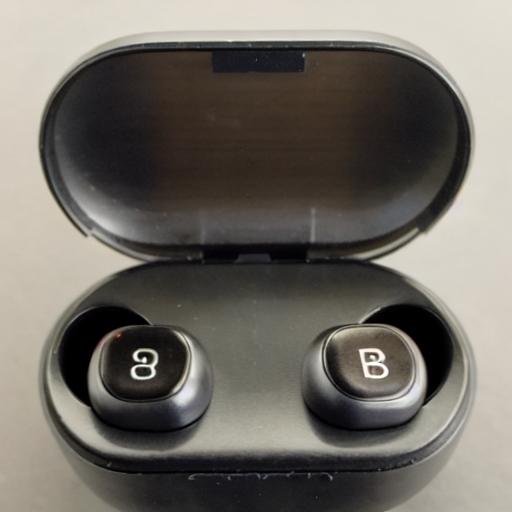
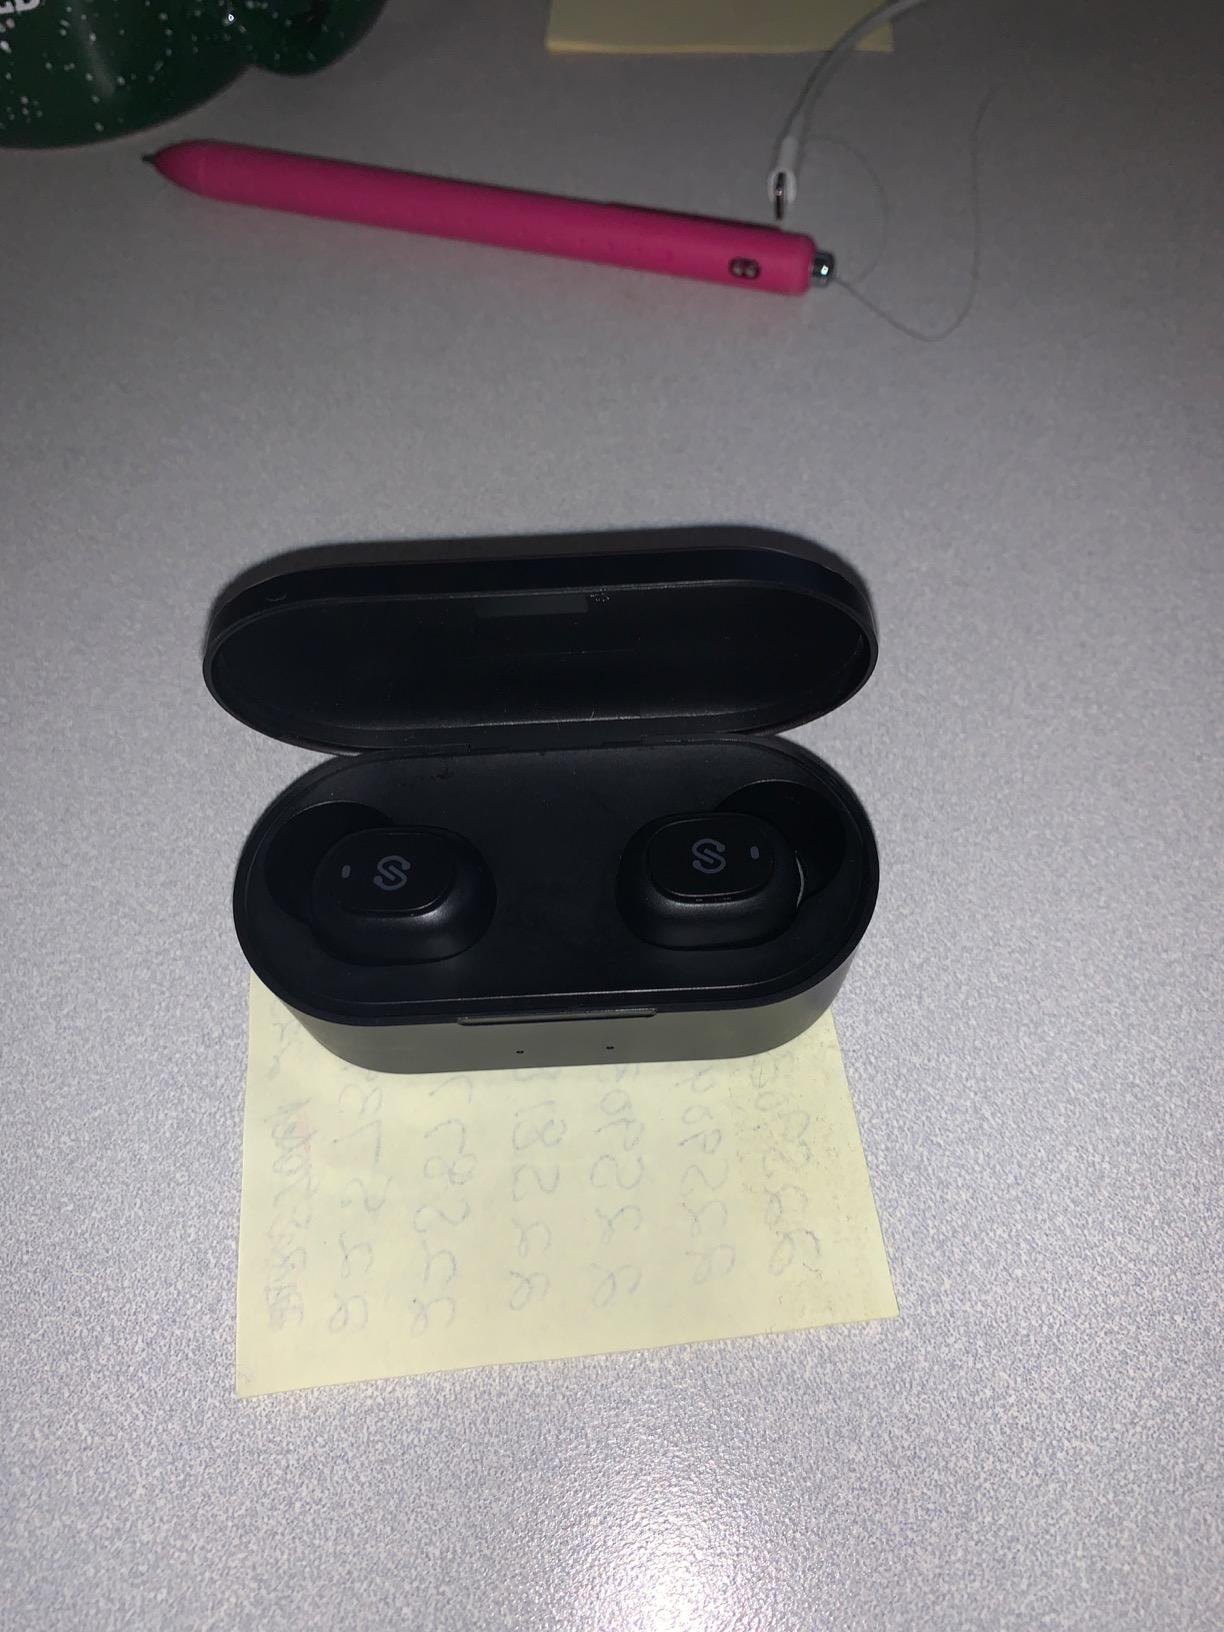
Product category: earbuds
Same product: no